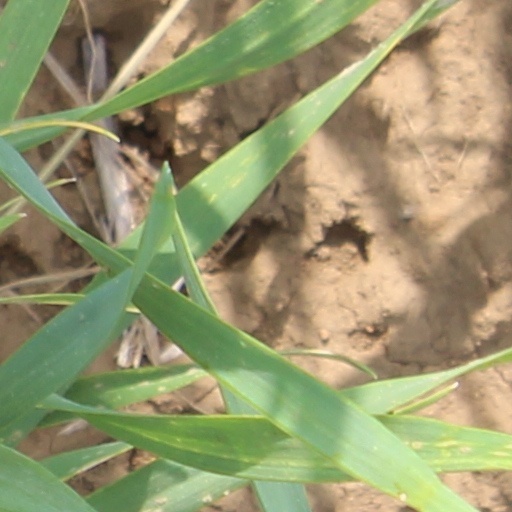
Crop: wheat